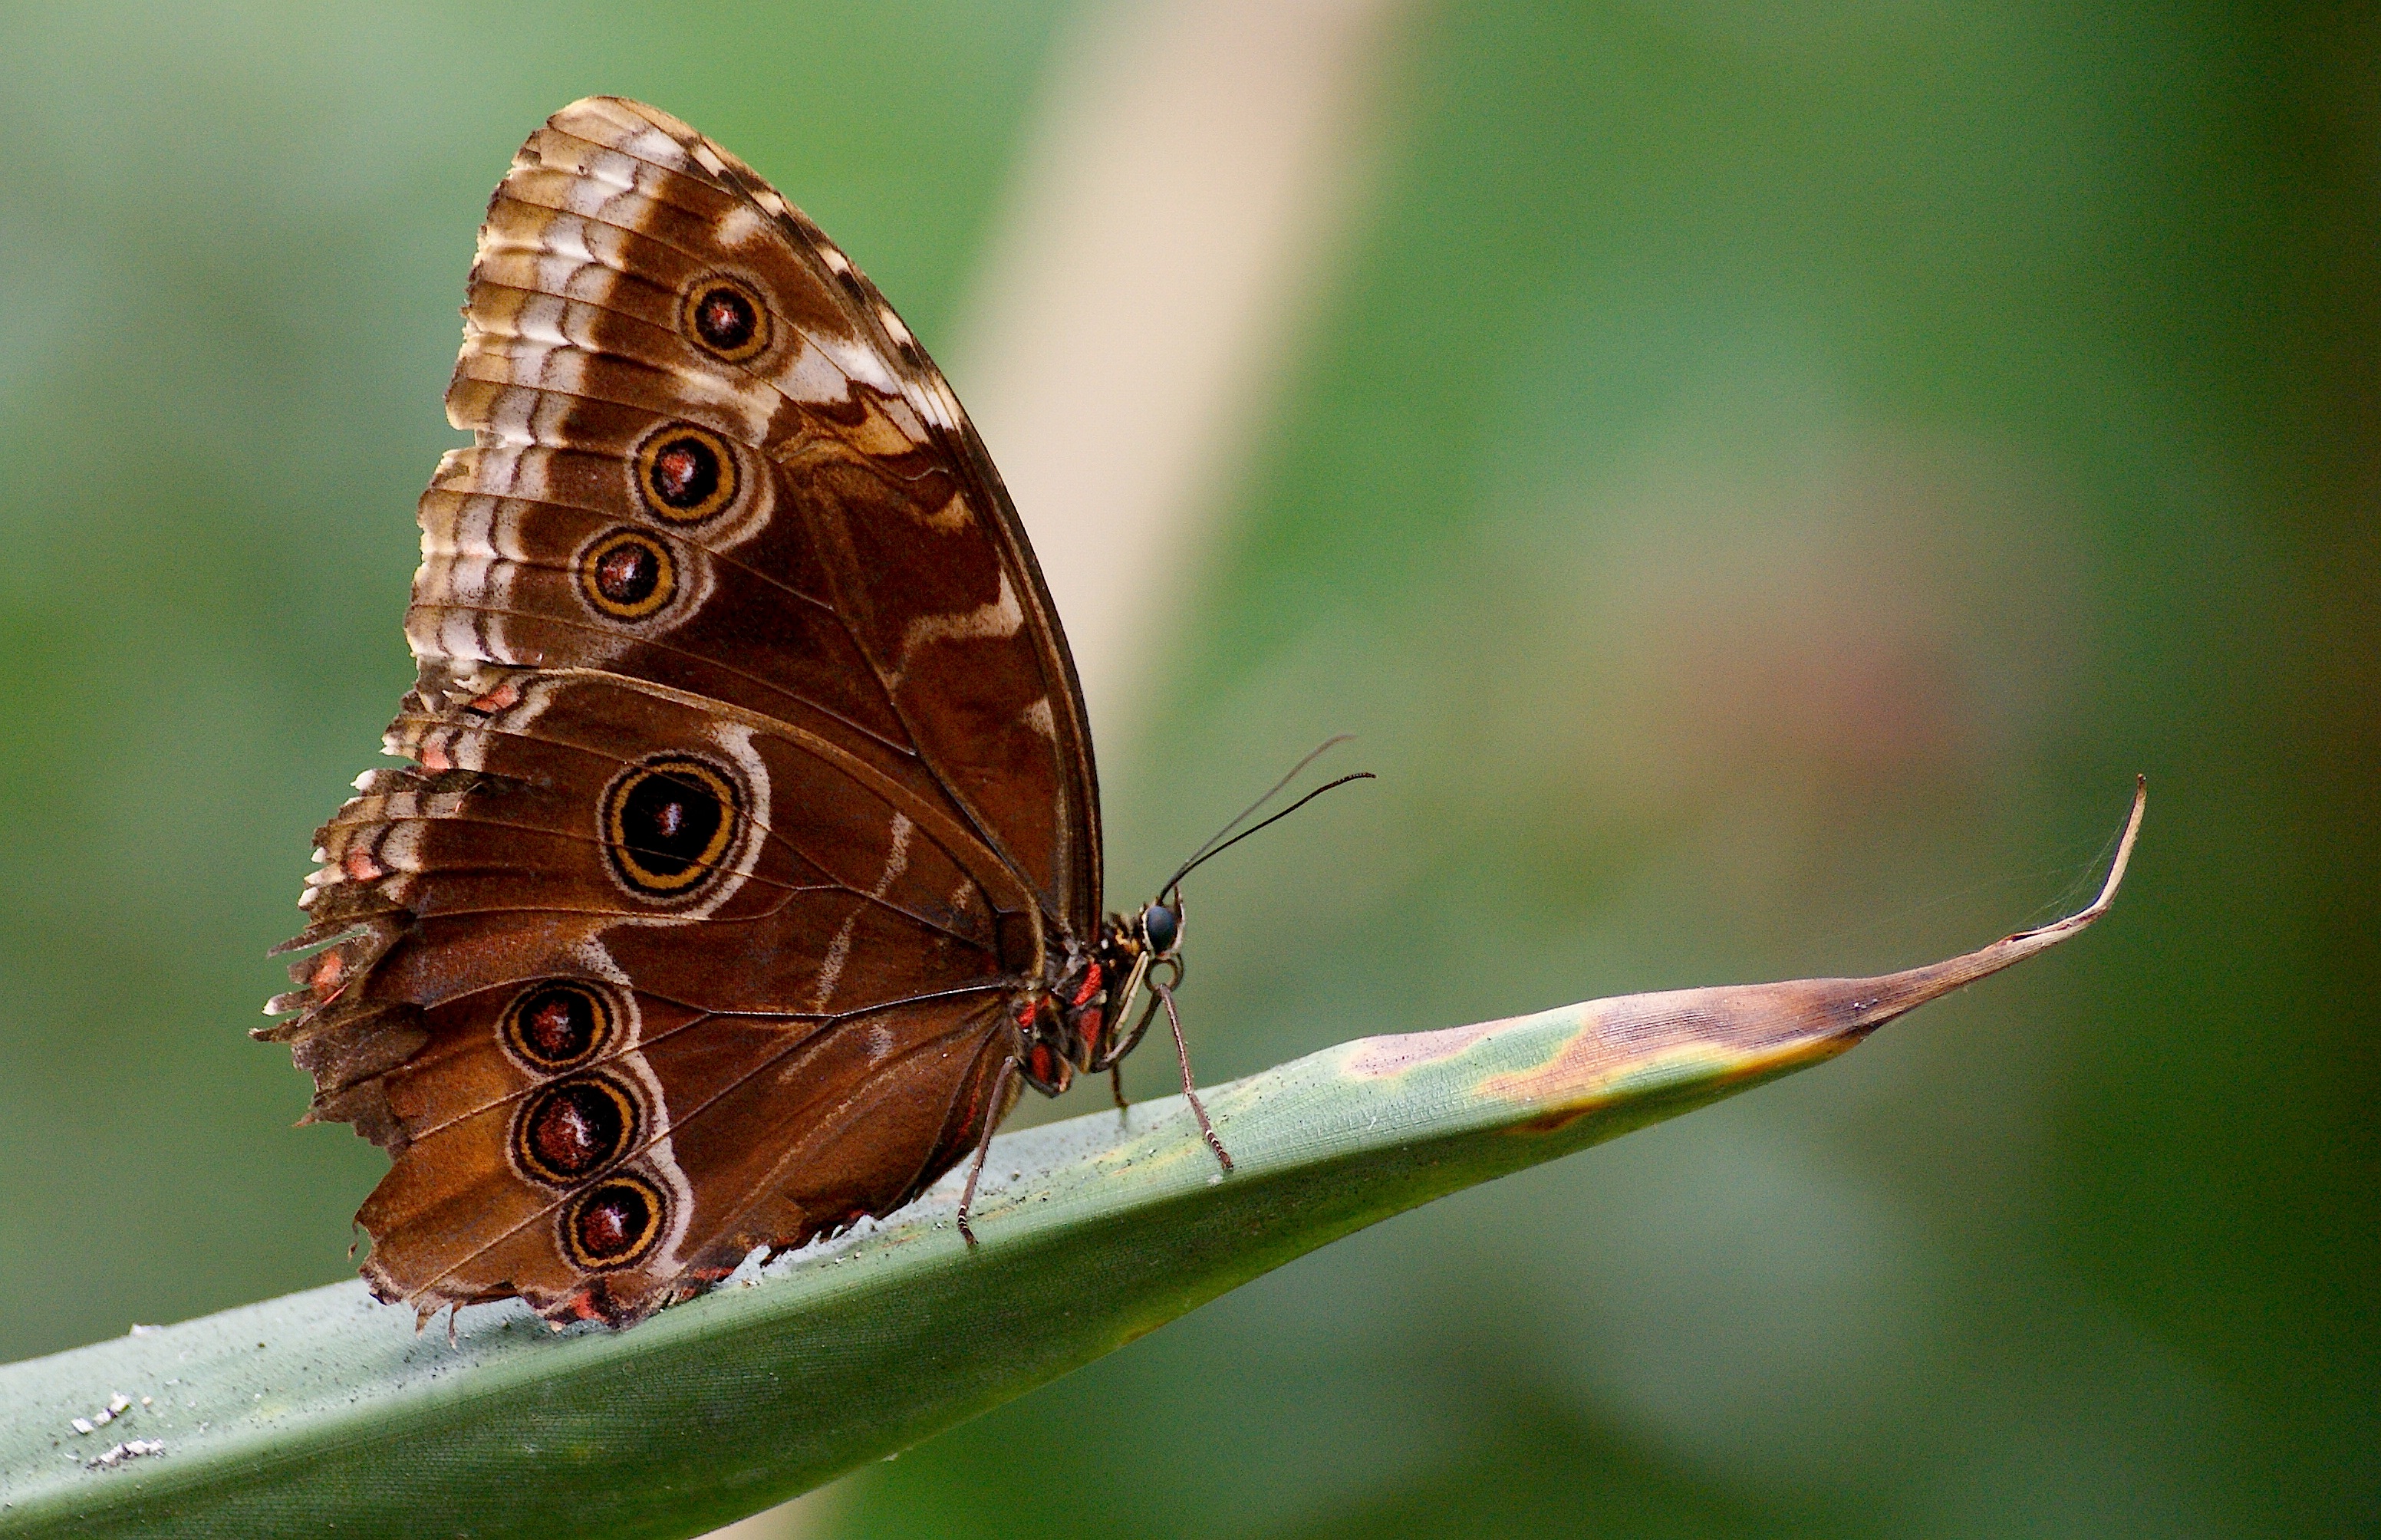
nature, wing, photography, flower, wildlife, tropical, insect, butterfly, fauna, invertebrate, close up, exotic, exot, nectar, macro photography, arthropod, pollinator, tropical house, butterfly house, plant stem, moths and butterflies, lycaenid, brush footed butterfly